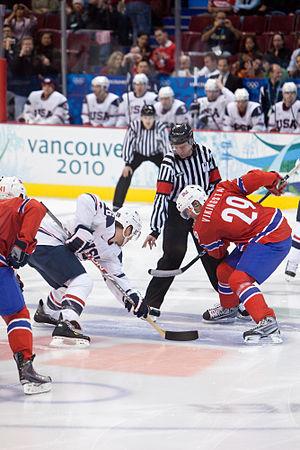
Paul Stastny est un joueur professionnel binational canado-américain de hockey sur glace évoluant dans la Ligue nationale de hockey en tant que centre. Il joue actuellement pour les Golden Knights de Vegas, et a joué auparavant pour l'Avalanche du Colorado, les Blues de Saint-Louis et les Jets de Winnipeg.